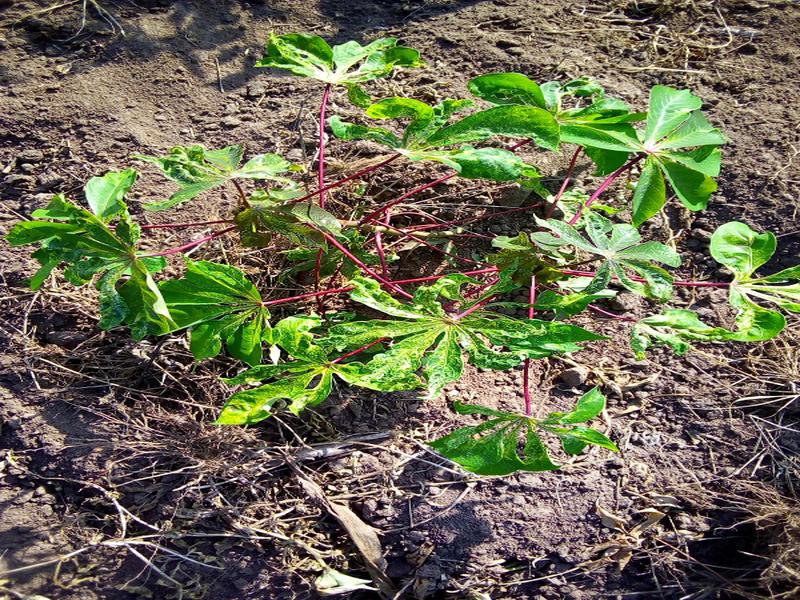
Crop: cassava
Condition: mosaic_disease